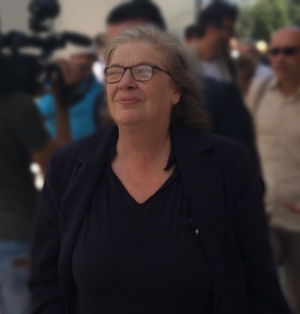
Elena Gentile est une femme politique italienne du Parti démocrate.